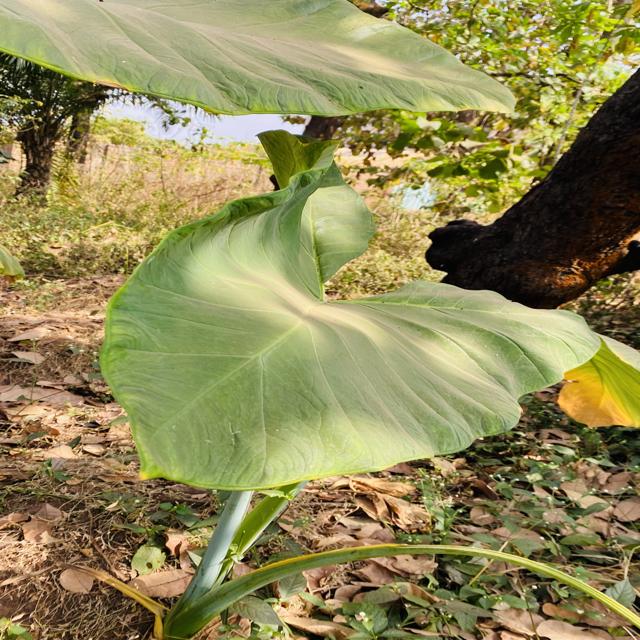
Label: Healthy